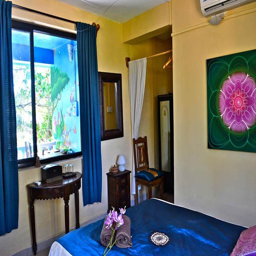
interior of a double room with artwork inside and out